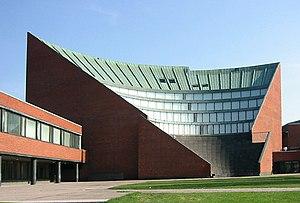
Auditorium du bâtiment principal de l'Université Technologique d'Helsinki, à Espoo, Finlande.
L'Architecture moderne ou Mouvement moderne naît du passage progressif de la campagne à la ville dans un contexte de changements techniques, sociaux et culturels liés à la révolution industrielle. Les conséquences se font sentir dans la construction et l'urbanisme entre la fin du XVIIIᵉ siècle et le début du XIXᵉ siècle et plus précisément dans l'après guerre après Waterloo. Puis une ligne cohérente de pensée se produit pour la première fois en Angleterre avec William Morris en 1860 mais le point crucial du processus qui met la théorie et la pratique face à la réalité est atteint par Walter Gropius en 1919 quand il ouvre le Bauhaus de Weimar. C'est à ce moment que l'on peut parler au sens strict du terme de mouvement moderne.
La Finlande, en forme longue la république de Finlande, est un pays d'Europe du Nord, membre de l'Union européenne depuis 1995.
Le Bâtiment principal de l'Université Aalto est un bâtiment situé dans le quartier d'Otaniemi à Espoo en Finlande.
L'université technologique d'Helsinki. C'est la première - par l'importance - université de technologie de Finlande. Elle est située à Otaniemi, quartier de la ville d'Espoo.
L'université Aalto est une université finlandaise créée le 1ᵉʳ janvier 2010 par la fusion de l'université technologique d'Helsinki, de l'école supérieure de commerce d'Helsinki et de l'école supérieure Aalto d'art, de design et d'architecture.
Hugo Alvar Henrik Aalto est un architecte, dessinateur, urbaniste et designer finlandais, adepte du fonctionnalisme et de l'architecture organique.
L'architecture de la Finlande a une histoire de plus de 800 ans et, alors que jusqu'à l'époque moderne, l'architecture était fortement influencée par les courants des deux nations voisines de la Finlande, à savoir la Suède et la Russie, dès le début du XIXᵉ siècle, les influences sont venues directement de l'extérieur. Dans un premier temps, lorsque des architectes étrangers itinérants ont commencé à exercer dans le pays, puis lorsque la profession d'architecte finlandais s'y est établie. L'architecture finlandaise a également contribué de manière significative à plusieurs styles internationaux, tels que le Jugendstil, ou Art nouveau, le classicisme nordique et le fonctionnalisme. Plus particulièrement, les travaux de l'architecte moderniste Eliel Saarinen, l'architecte le plus connu du pays, ont eu une influence considérable à l'échelle mondiale. Mais l'architecte moderniste Alvar Aalto, considéré comme l'une des figures majeures de l'histoire mondiale de l'architecture moderne, est encore plus renommé qu'Eliel Saarinen. Dans un article de 1922, intitulé Motifs des âges passés, Aalto discute des influences nationales et internationales en Finlande :